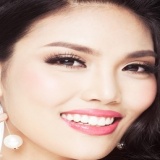
hoa hậu Lan Khuê